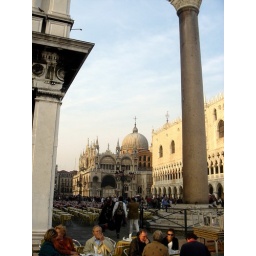
fyi, christen - apparently hotel denali is in the white building on the left